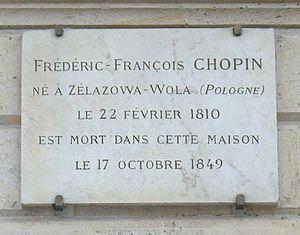
Plaque commémorative sur la façade de l'hôtel Baudard de Saint-James (actuelle joaillerie Chaumet), 12 place Vendôme, Paris 1er.«